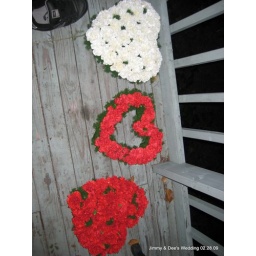
Floating hearts decorated with red and white carnations and Ming Fern to be used in pool.